Taiyō, Ibaraki

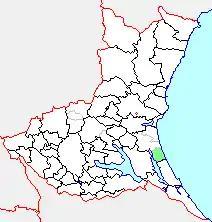
Map of Taiyō, Ibaraki

As of 2003, the village had an estimated population of 11,416 and a density of 261.65 persons per km. The total area was 43.63 km.